Henry Treffry Dunn

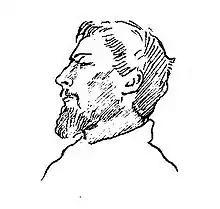
Detail from a pair of sketches by Rossetti

Henry Treffry Dunn (1838–1899) was Dante Gabriel Rossetti's assistant and a painter in his own right. Dunn's memoirs are a valuable source for the lives of the Pre-Raphaelites. He was paid to be Rossetti's factotum and to create copies of Rossetti's paintings. It has been said that the painting "Lady Lilith" in the Metropolitan Museum of Art was actually painted by Dunn and only "touched up" by Rossetti.